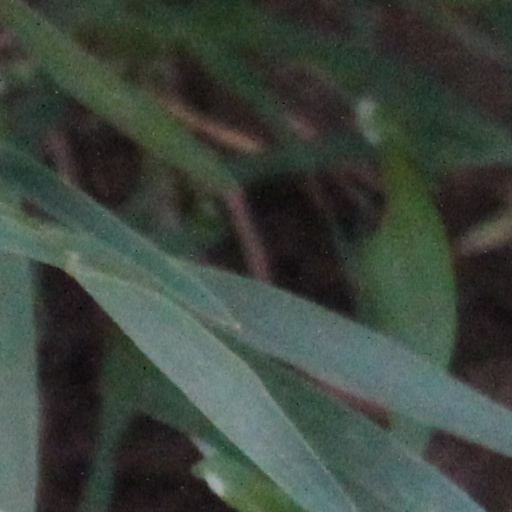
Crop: wheat